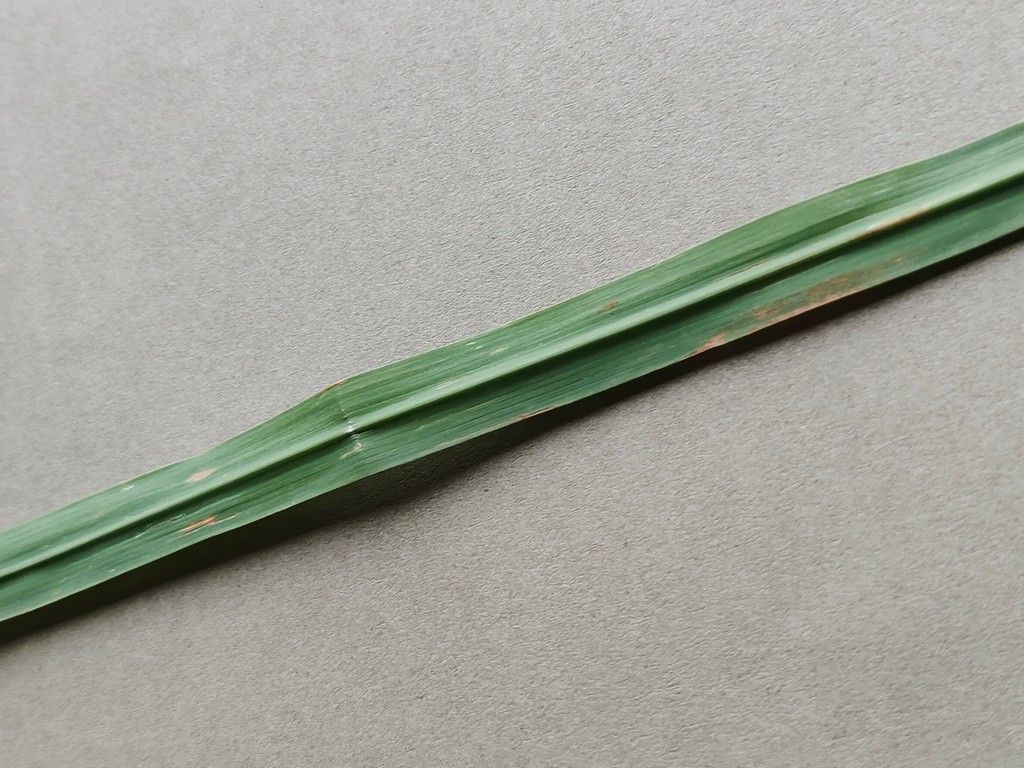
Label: Unhealthy